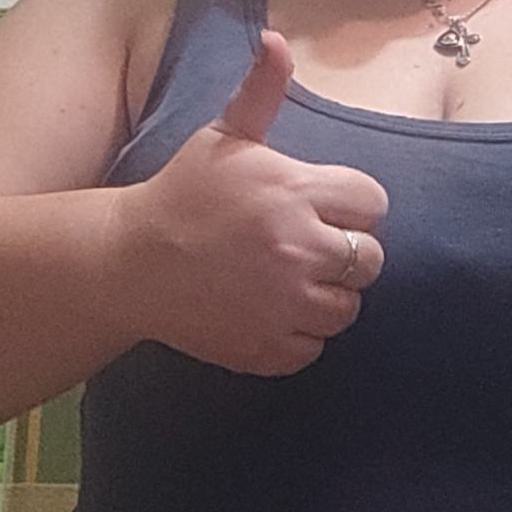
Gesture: like